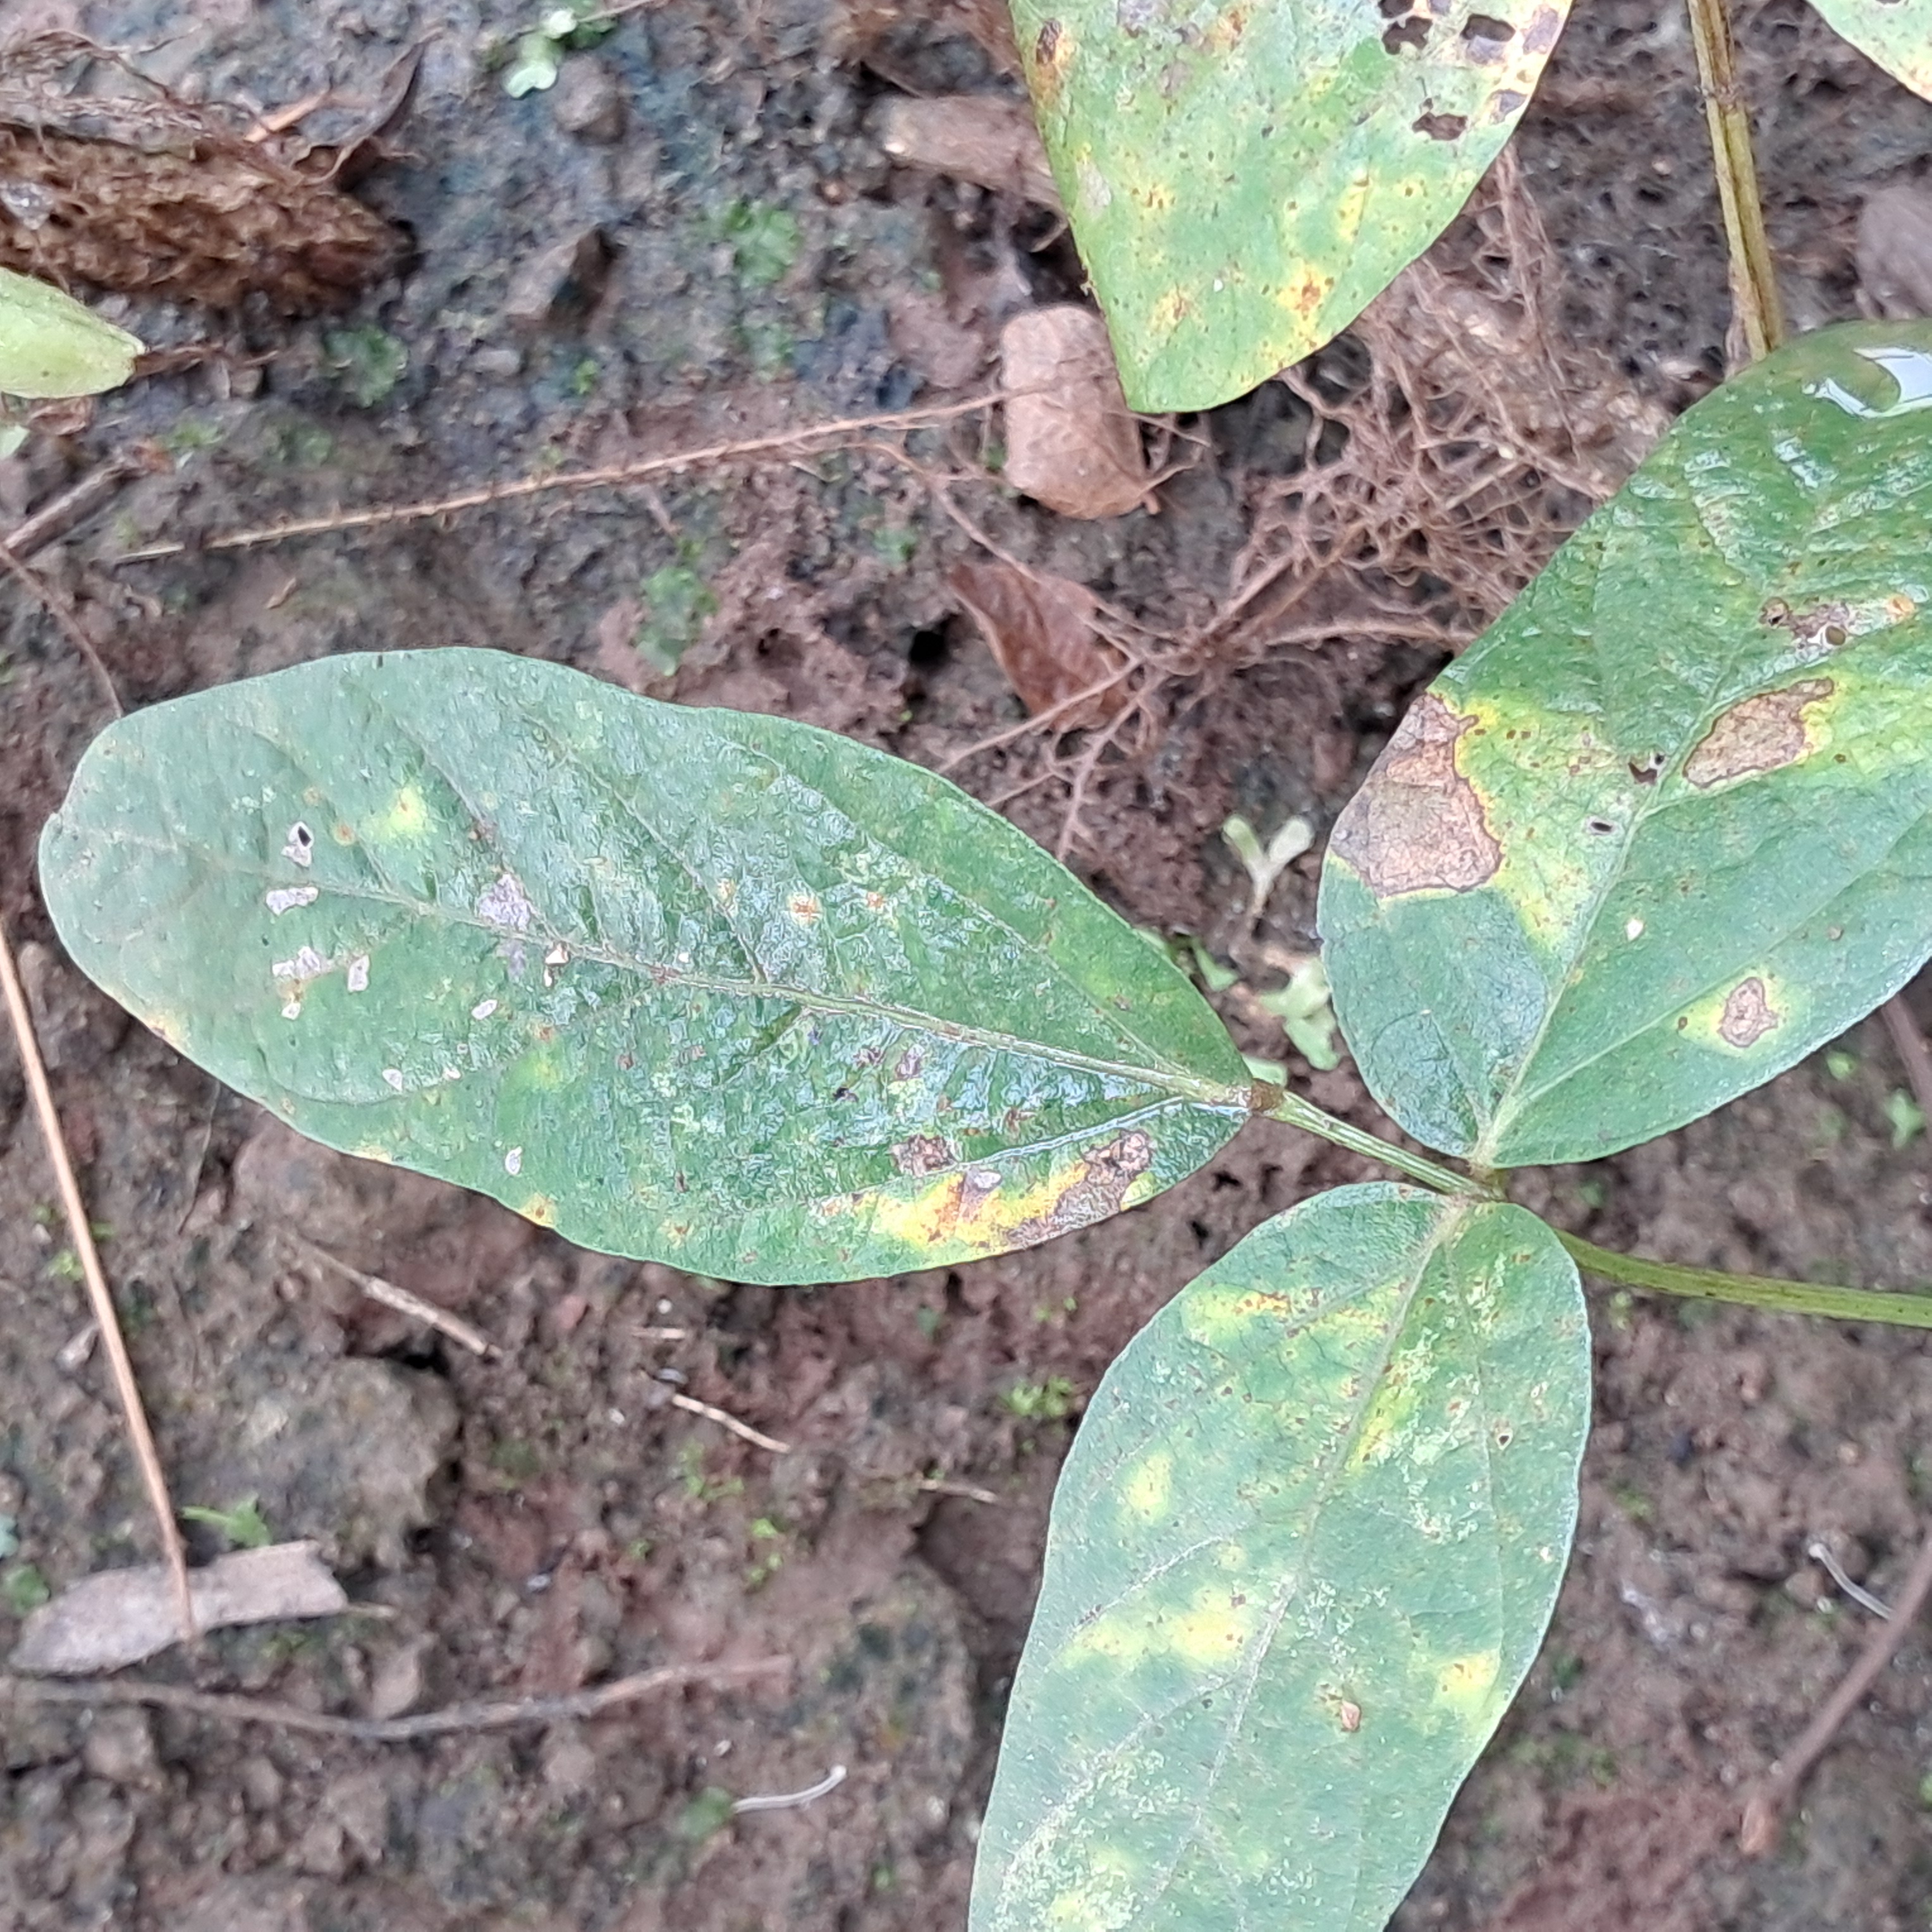
Label: Rust